Griffin

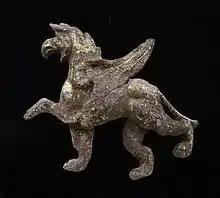
Bronze figure of a griffin, Roman period (AD 50–270)

Most statuary representations of griffins depict them with bird-like forelegs and talons, although in some older illustrations griffins have a lion's forelegs (see bronze figure, right); they generally have a lion's hindquarters. Its eagle's head is conventionally given prominent ears; these are sometimes described as the lion's ears, but are often elongated (more like a horse's), and are sometimes feathered.